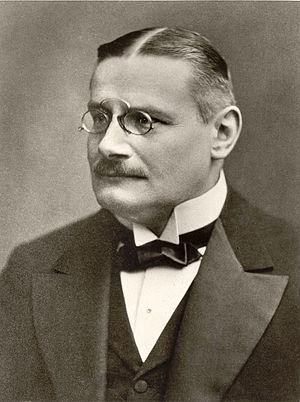
Albert von Le Coq ou « Albrecht » von Le Coq, né le 8 septembre 1860 à Berlin et mort le 21 avril 1930 à Munster, est un archéologue et explorateur allemand de l’Asie centrale.
Les expéditions allemandes à Tourfan, au Xinjiang, en Chine, ont été menées entre 1902 et 1914. Elles ont débuté par Albert Grünwedel, ancien directeur au Musée ethnologique de Berlin, et été organisées par Albert von Le Coq. Theodor Bartus, qui était membre du personnel du musée et chargé de détacher des parois des grottes et des ruines les peintures trouvées lors des expéditions, était présent lors des quatre expéditions. Les deux chefs d'expédition, Grünwedel et Le Coq, sont retournés à Berlin avec des milliers de peintures et autres objets d'art, ainsi que plus de 40 000 fragments de texte. En 1902, la première équipe de recherche, en grande partie financée par Friedrich Krupp, le fabricant d'armes, est partie pour Tourfan et est revenue un an plus tard avec 46 caisses pleines de trésors. Guillaume II, à l'époque empereur de l'Allemagne, était enthousiaste et a aidé à financer la deuxième expédition avec Krupp. La troisième a été financée par le ministère de la Culture. La quatrième expédition, sous la direction de Le Coq, a été marquée par de nombreuses difficultés et a finalement été coupée court par le déclenchement de la Première Guerre mondiale en 1914.